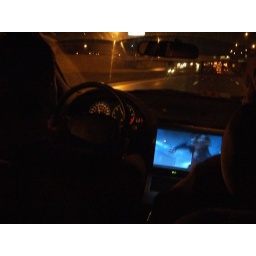
Watching movies in the car on a road trip - the only way to travel.